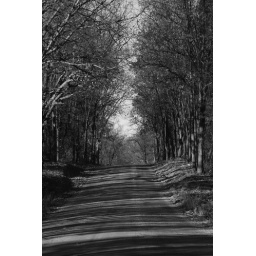
black and white of a road in Michigan